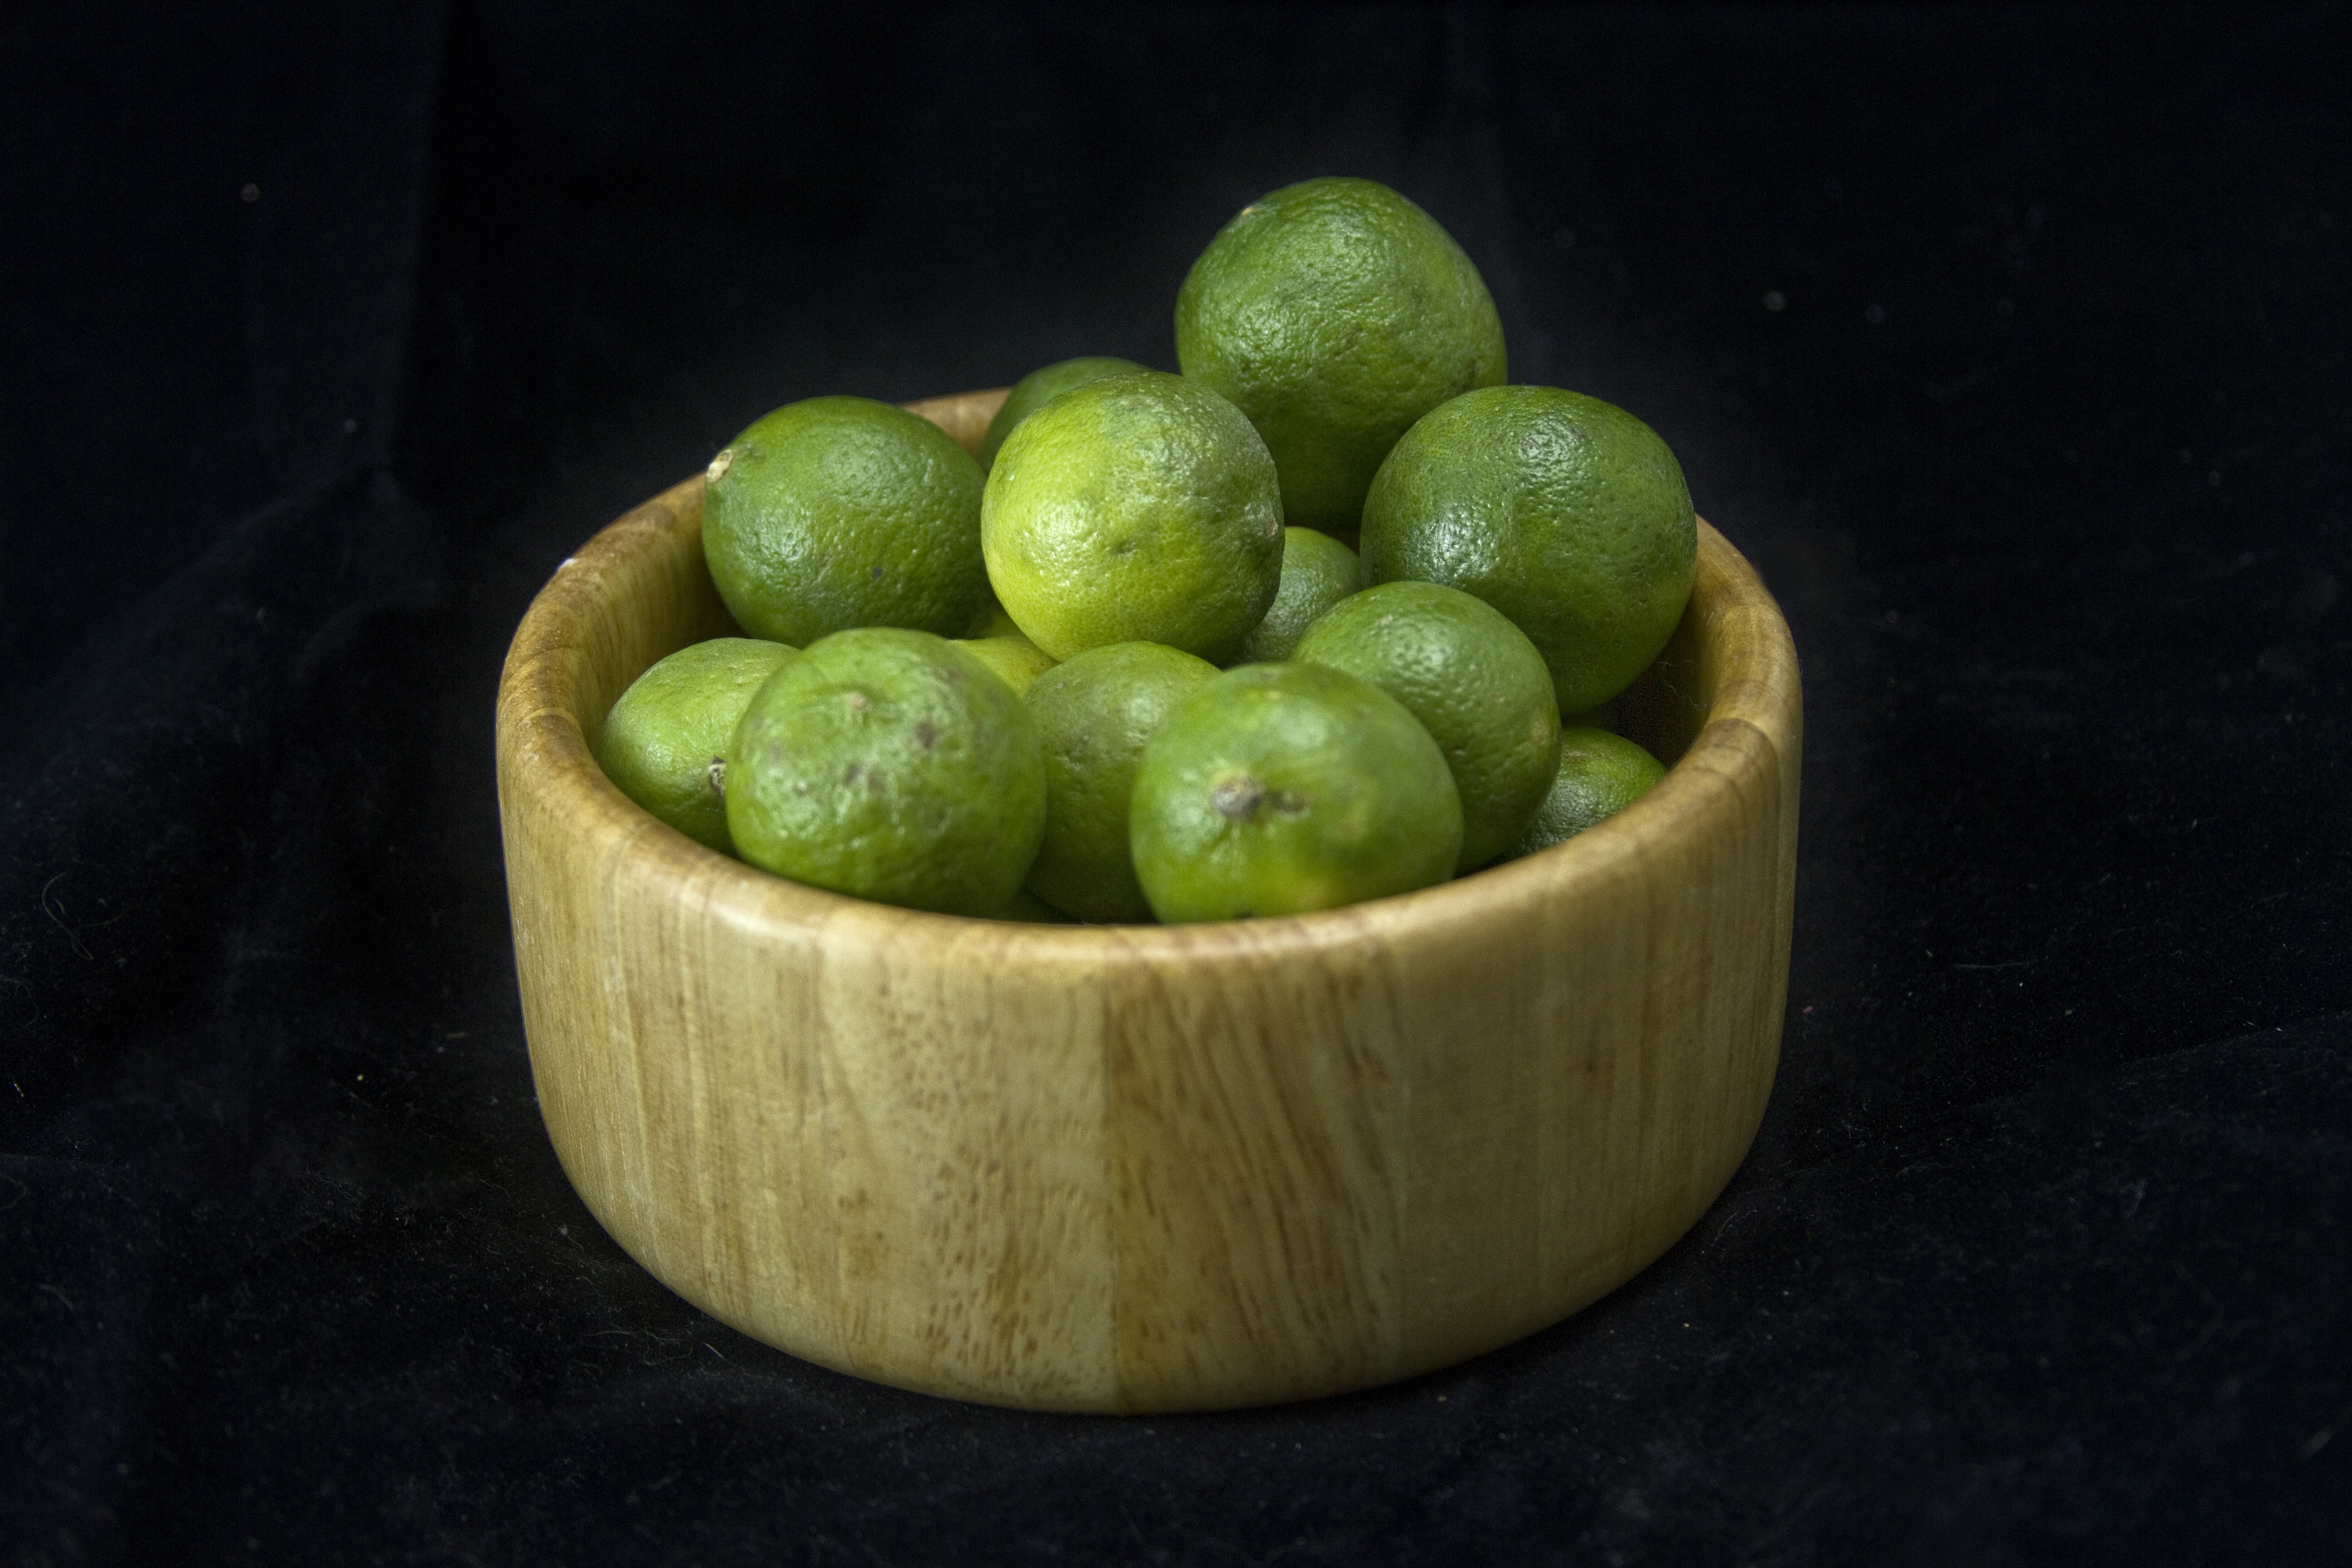
plant, wood, fruit, bowl, food, green, produce, vegetable, fresh, basket, lifestyle, healthy, still life, fresh fruit, limes, liqueur, organic, citrus, wellness, nutritious, flowering plant, wooden bowl, land plant